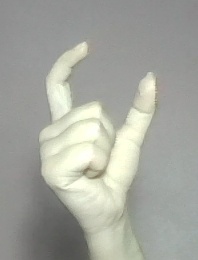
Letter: nun